Statistics of the COVID-19 pandemic in the United States

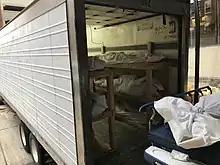
Deceased persons in a 53-foot "mobile morgue" outside a hospital in Hackensack, New Jersey on April 27, 2020

In early 2020, deaths from all causes exceeded the seasonal average, and data from early 2020 suggest additional deaths that were not counted in official reported coronavirus mortality statistics. Until February 28, 2020, CDC testing protocols allowed tests only for people who had traveled to China. In most U.S. locations, testing for some time was performed only on symptomatic people with a history of travel to Wuhan or with close contact to such people. The numbers were reported every Monday, Wednesday, and Friday and were split into categories: individual travelers, people who contracted the disease from other people within the U.S., and repatriated citizens who returned to the U.S. from crisis locations, such as Wuhan, where the disease originated, and the cruise ship "Diamond Princess".